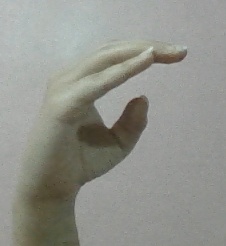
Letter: jeem